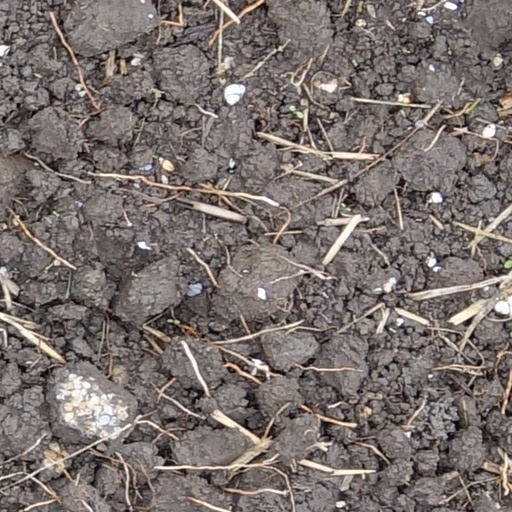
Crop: wheat